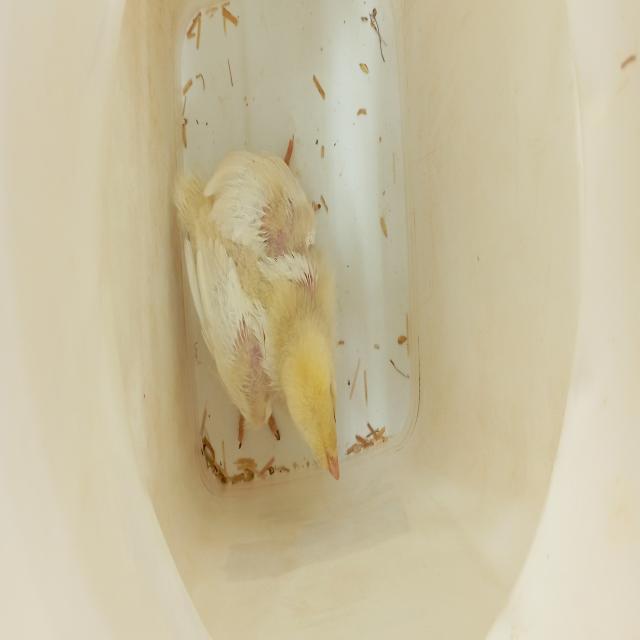
Weight: 420 g